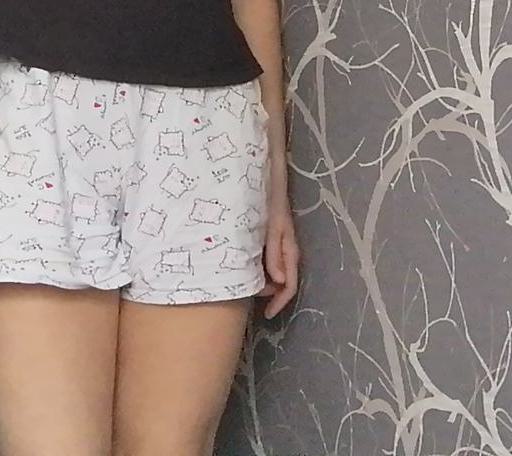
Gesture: no_gesture